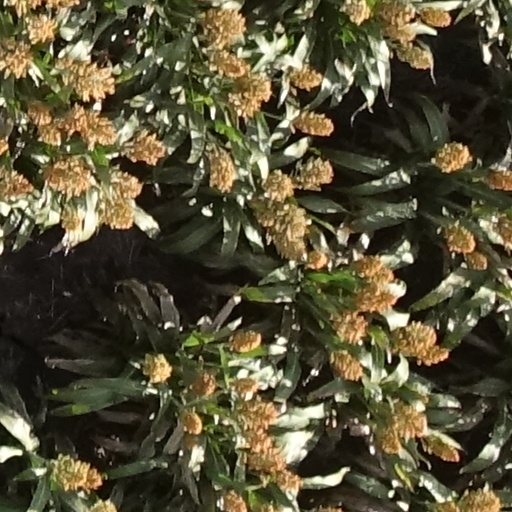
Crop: sorghum